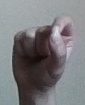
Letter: fa